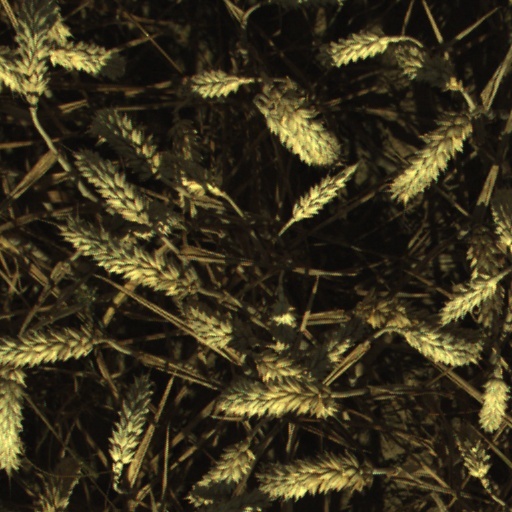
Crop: wheat